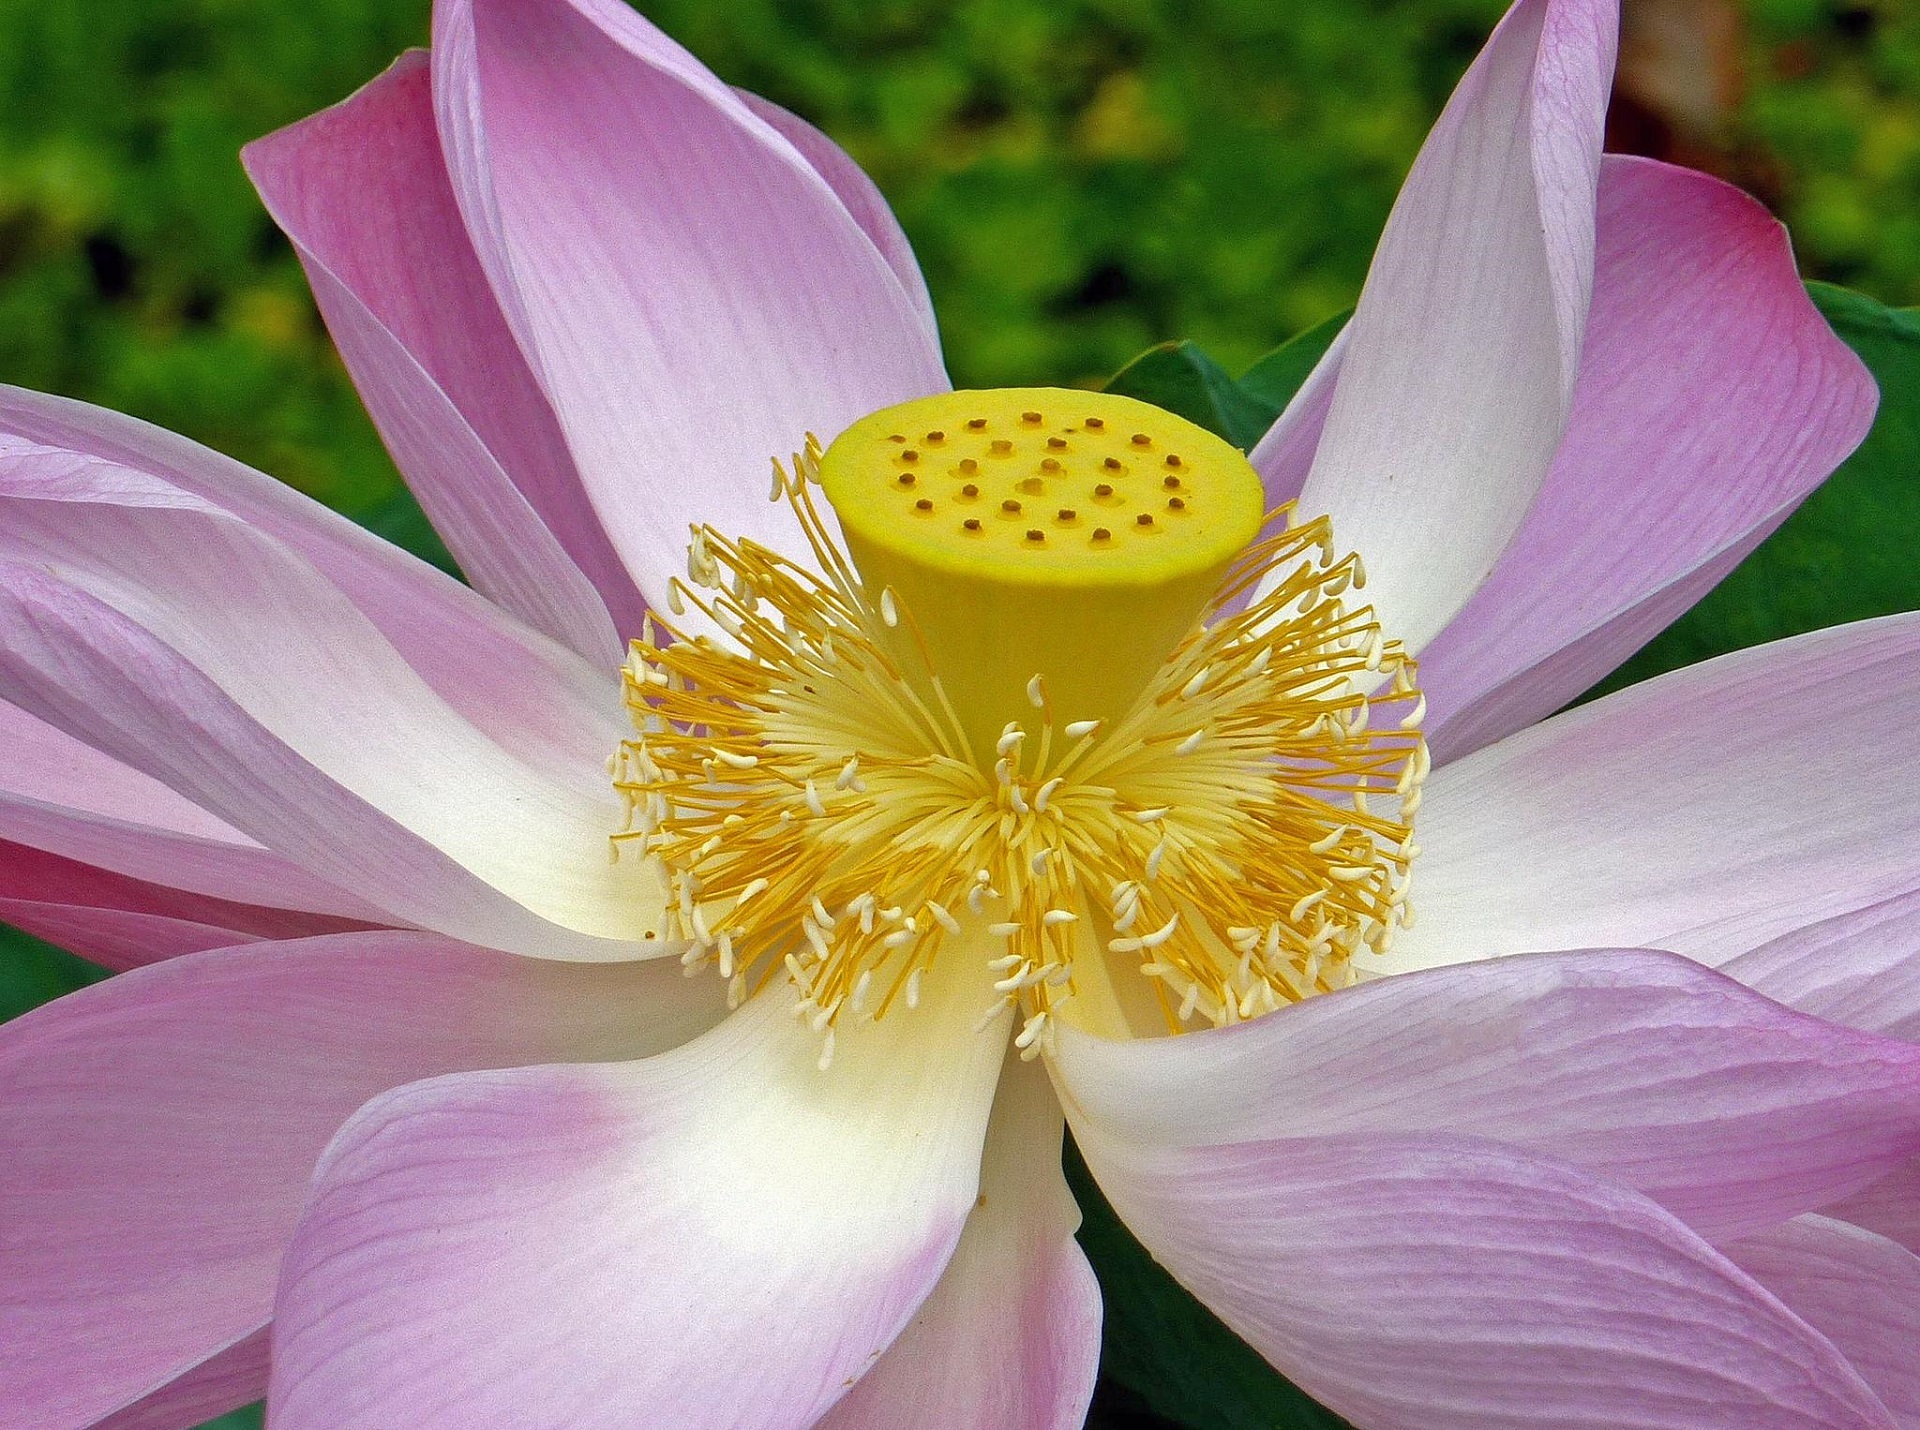
landscape, blossom, plant, flower, petal, bloom, macro, colorful, garden, pink, sacred lotus, aquatic plant, flora, lotus flower, petals, lotus, exotic, macro photography, flowering plant, land plant, lotus family, proteales